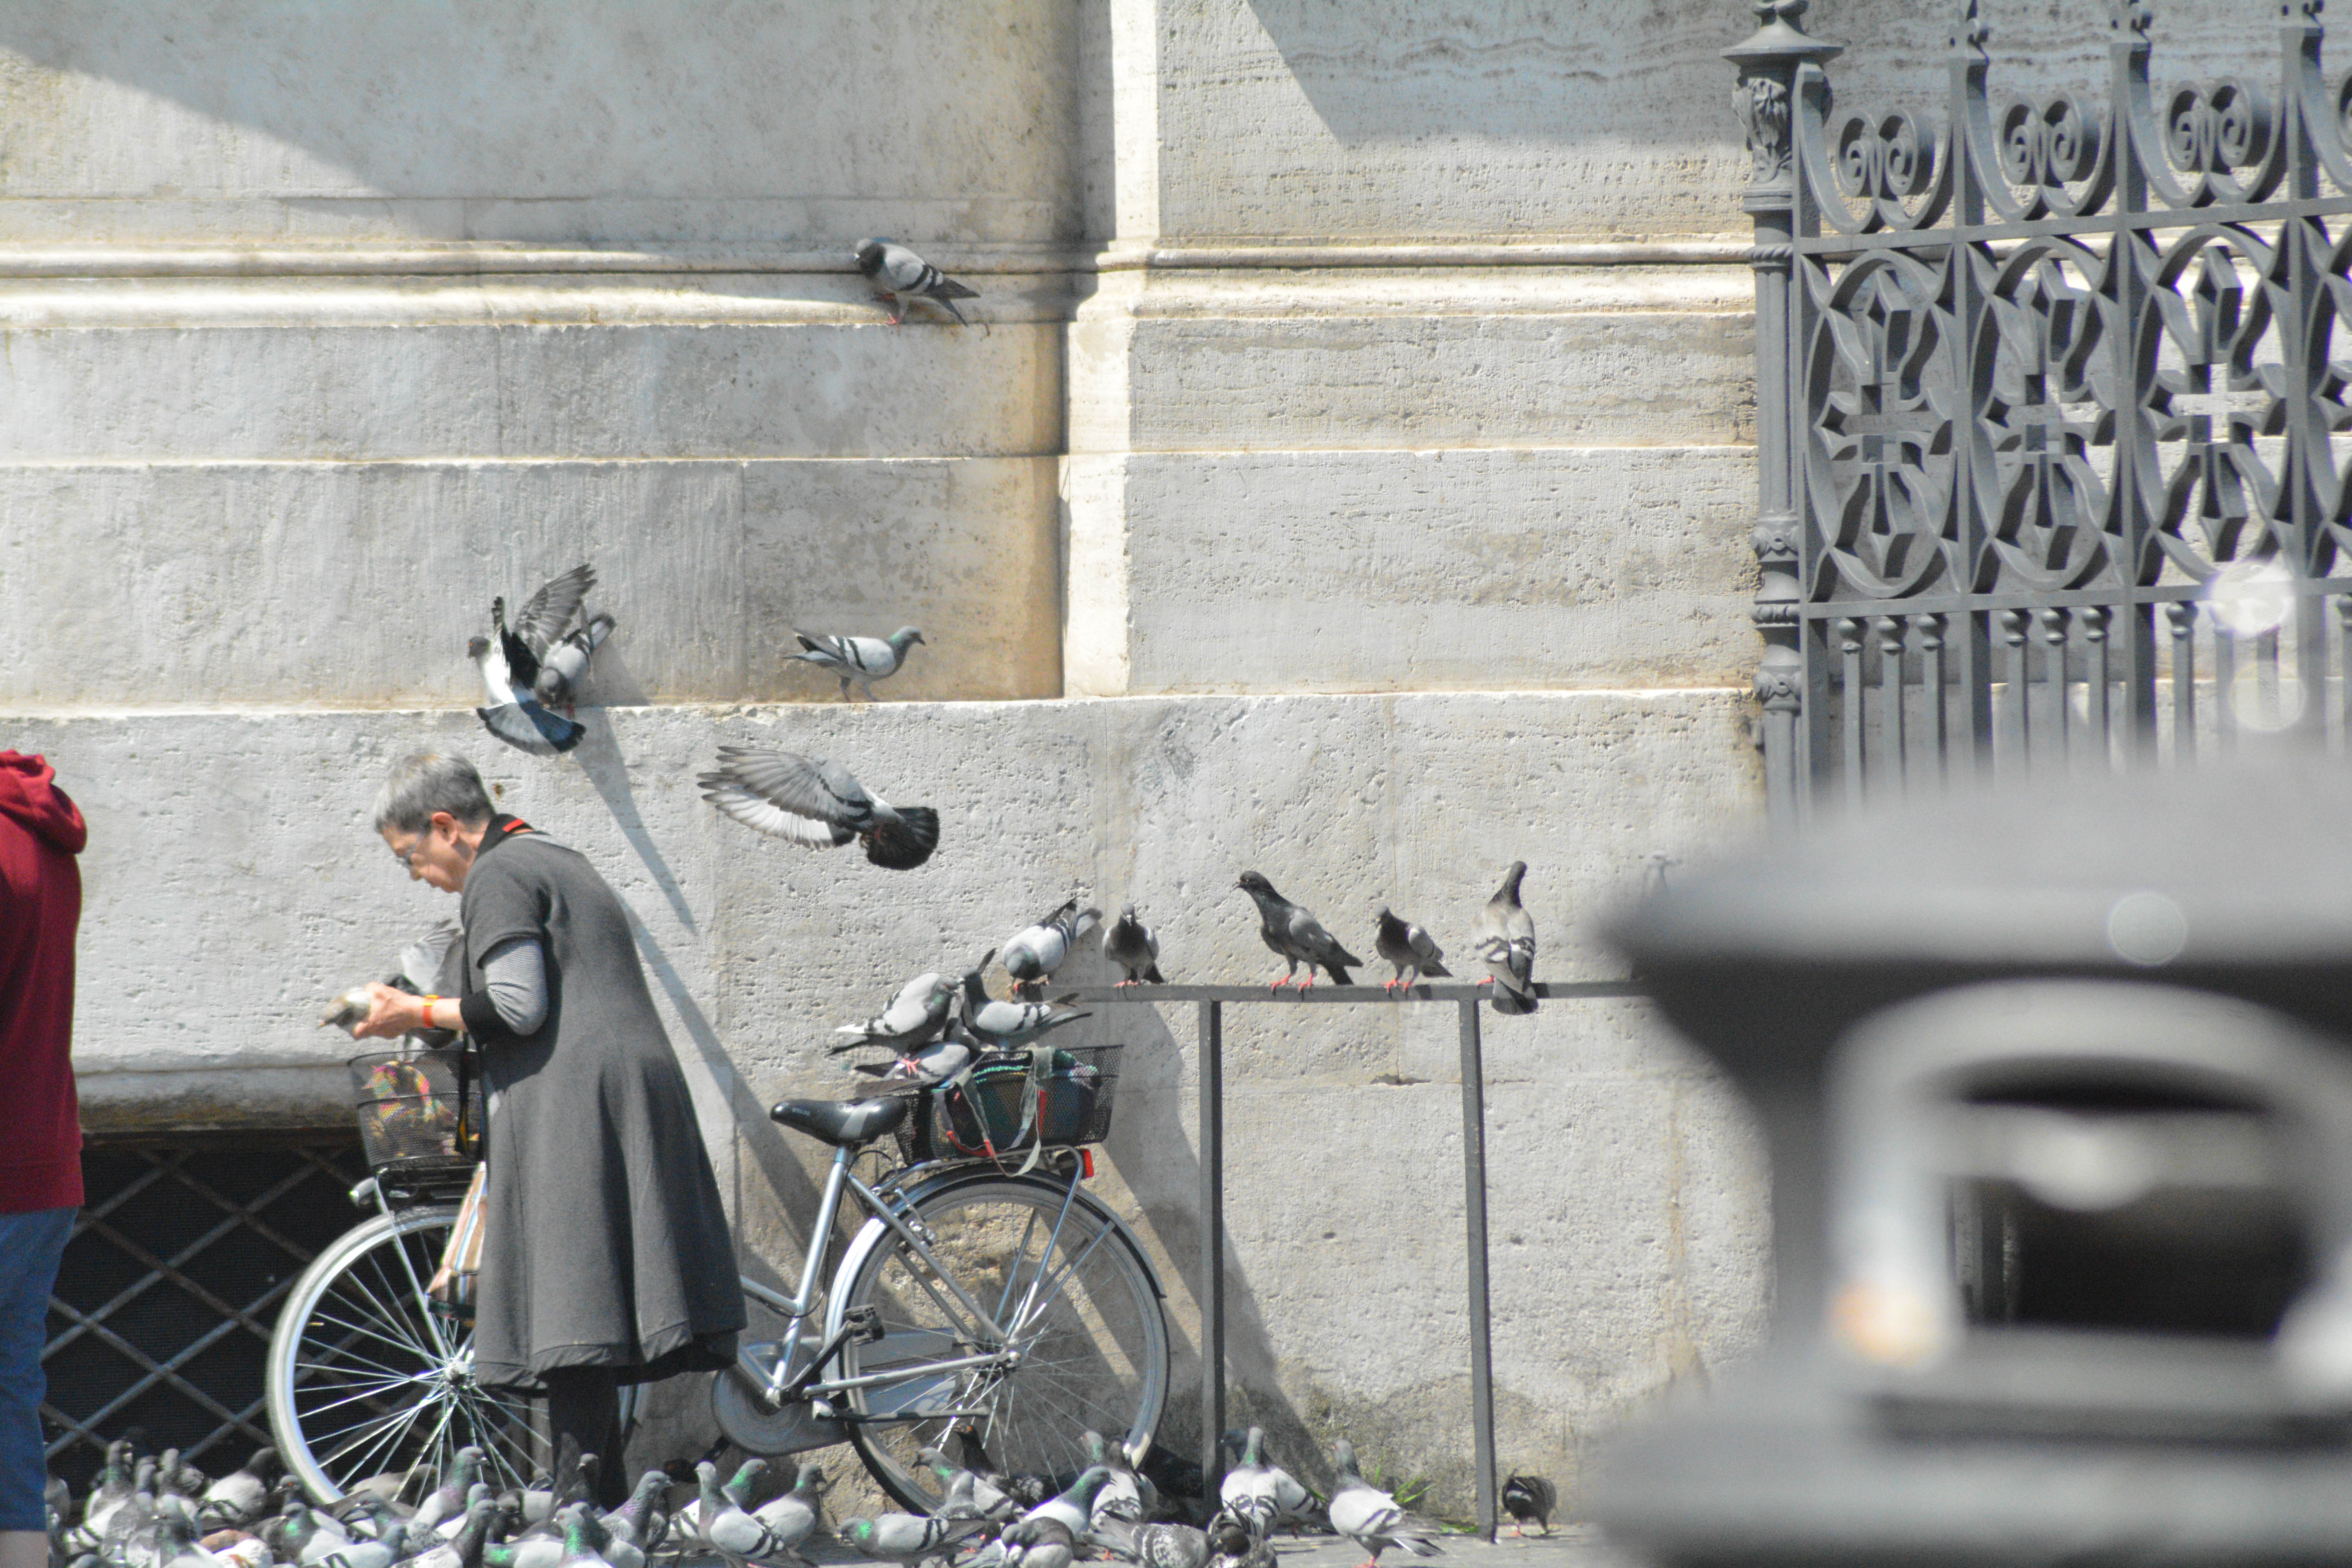
bicycle, vehicle, art